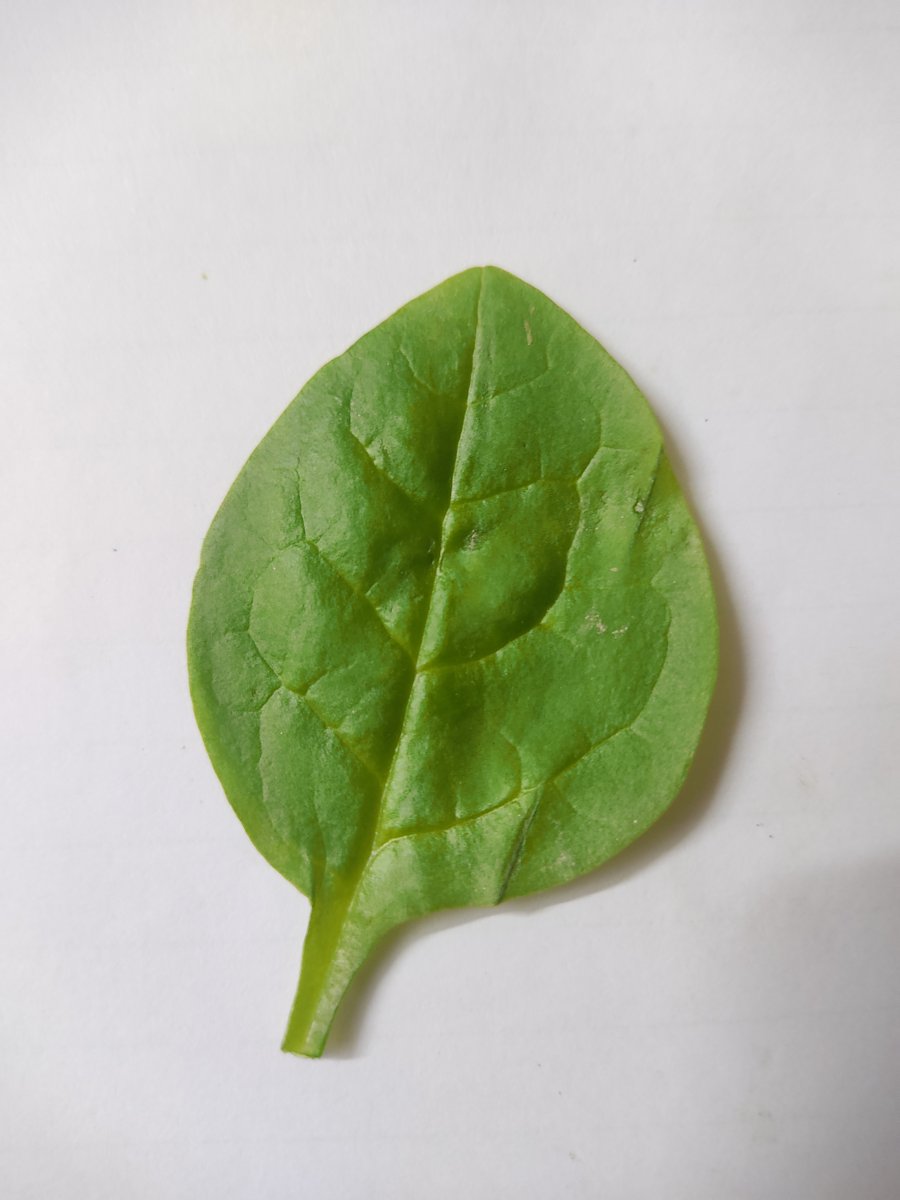
Label: Healthy-Leaf